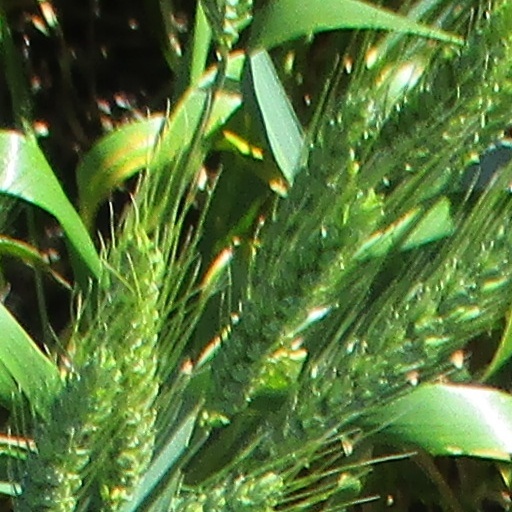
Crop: wheat